King's College (Pennsylvania)

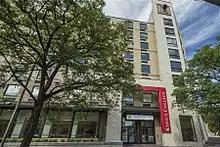
Richard Abbas Alley Center for Health Sciences, King's College

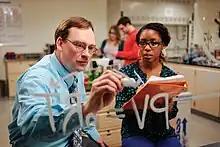
King's College chemistry class

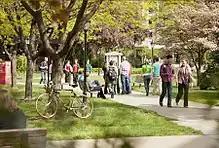
McGowan Walkway, King's College

King's College is an independent, coed, four-year Catholic college with 2,130 students. Founded in 1946 by Congregation of Holy Cross priests and brothers from the University of Notre Dame. King's academic programs are recognized by leading accrediting agencies, including the Association to Advance Collegiate Schools of Business (one of only 48 undergraduate schools of business in the country with this accreditation), the National Council for the Accreditation of Teacher Education, the Commission of Accreditation of Healthcare Management Education, the Accreditation Review Commission on Education for Physician Assistants, the Commission on Accreditation of Athletic Training Education, and the Middle States Commission on Higher Education.